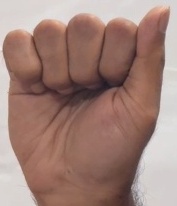
ASL sign: A